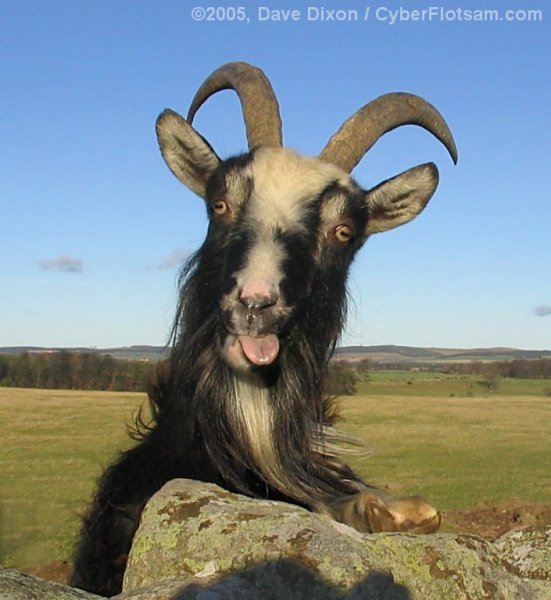
Label: not_food